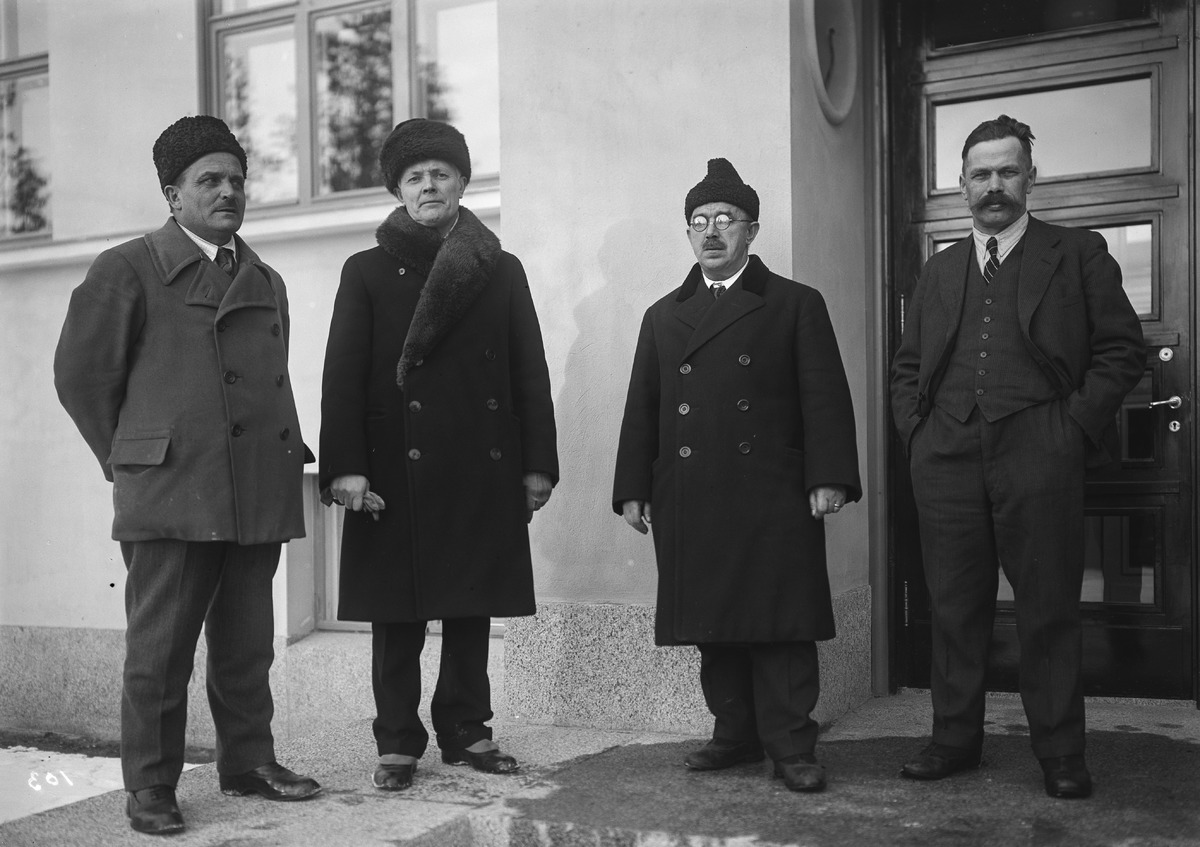
Päivärinteen parantolan suunnittelija ja rakennusmestarit
The architect and contractors of Päivärinne sanitarium
sisällön kuvaus: Päivärinteen parantolan suunnittelija, professori Jussi Paatela (toinen vas.) ja rakennusmestarit parantolan pääsisäänkäynnin portailla 5.3.1932. Parantola toimi Oulun seudun keuhkotautiparantolana. content description: Architect of Päivärinne sanitarium, professor Jussi Paatela (second on the left) with the contractors on the steps of the sanitarium's main entrance on March 5, 1932. The sanitarium functioned as a sanitarium for tuberculosis in the Oulu region.
Vuosi: 1932
Paikka: Suomi, Oulu, Suomi, Pohjois-Pohjanmaa, Oulu
Aiheet: Paatela, Jussi; Päivärinteen parantola; parantolat; arkkitehdit; ryhmäkuva; sanitarium; architect